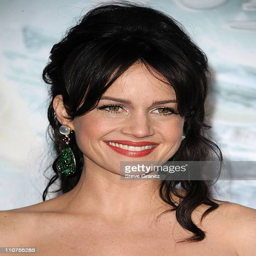
actor attends the los angeles premiere